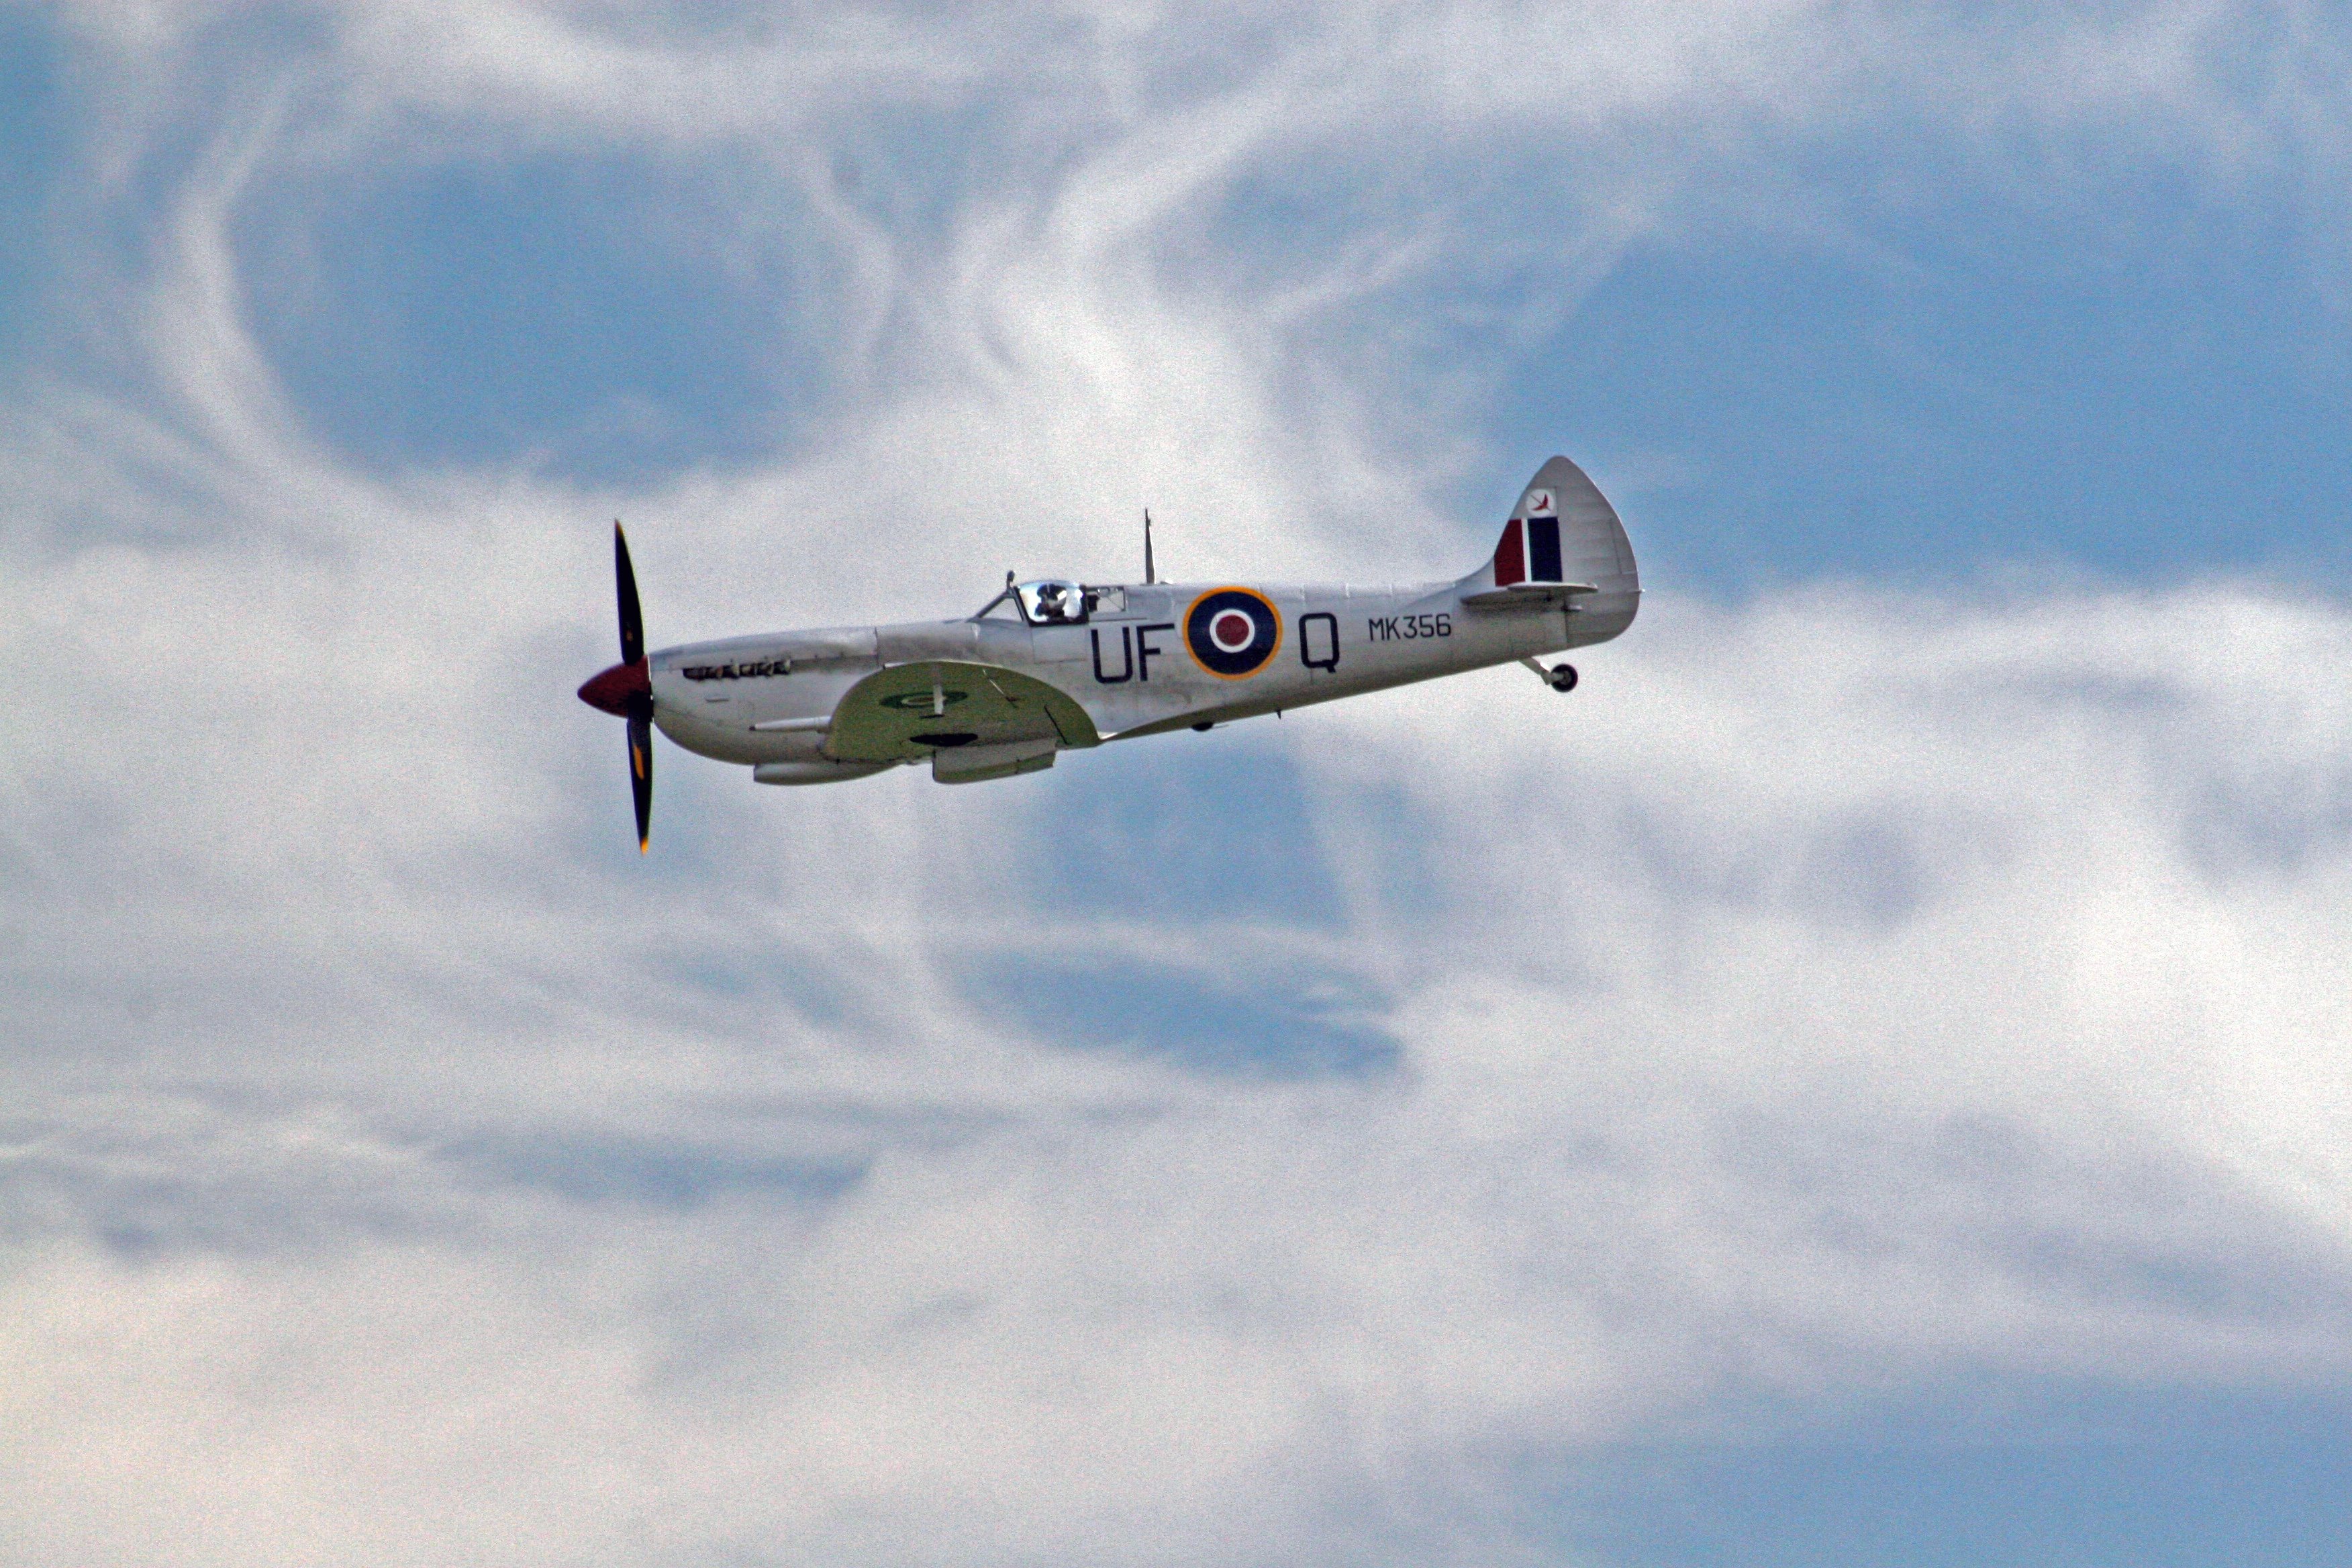
wing, airplane, aircraft, vehicle, airline, aviation, flight, bomber, air show, air force, aerobatics, fighter aircraft, military aircraft, atmosphere of earth, general aviation, air racing, propeller driven aircraft, supermarine spitfire